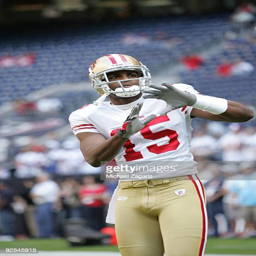
american football player warms up before the game against sports team